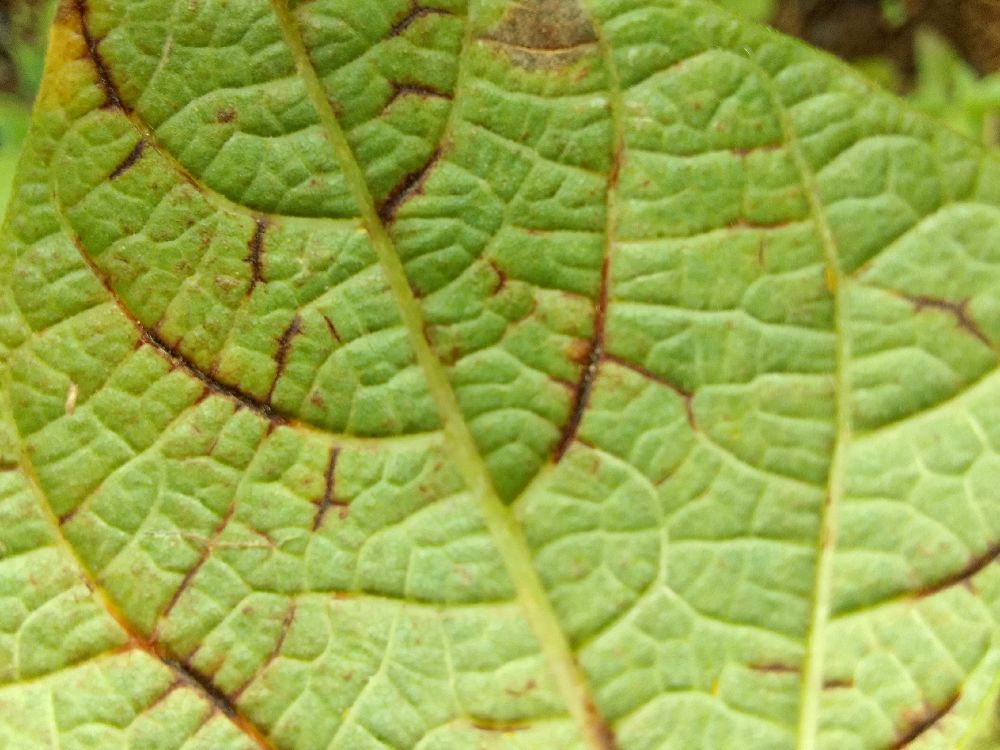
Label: anthracnose